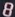
Number: 8